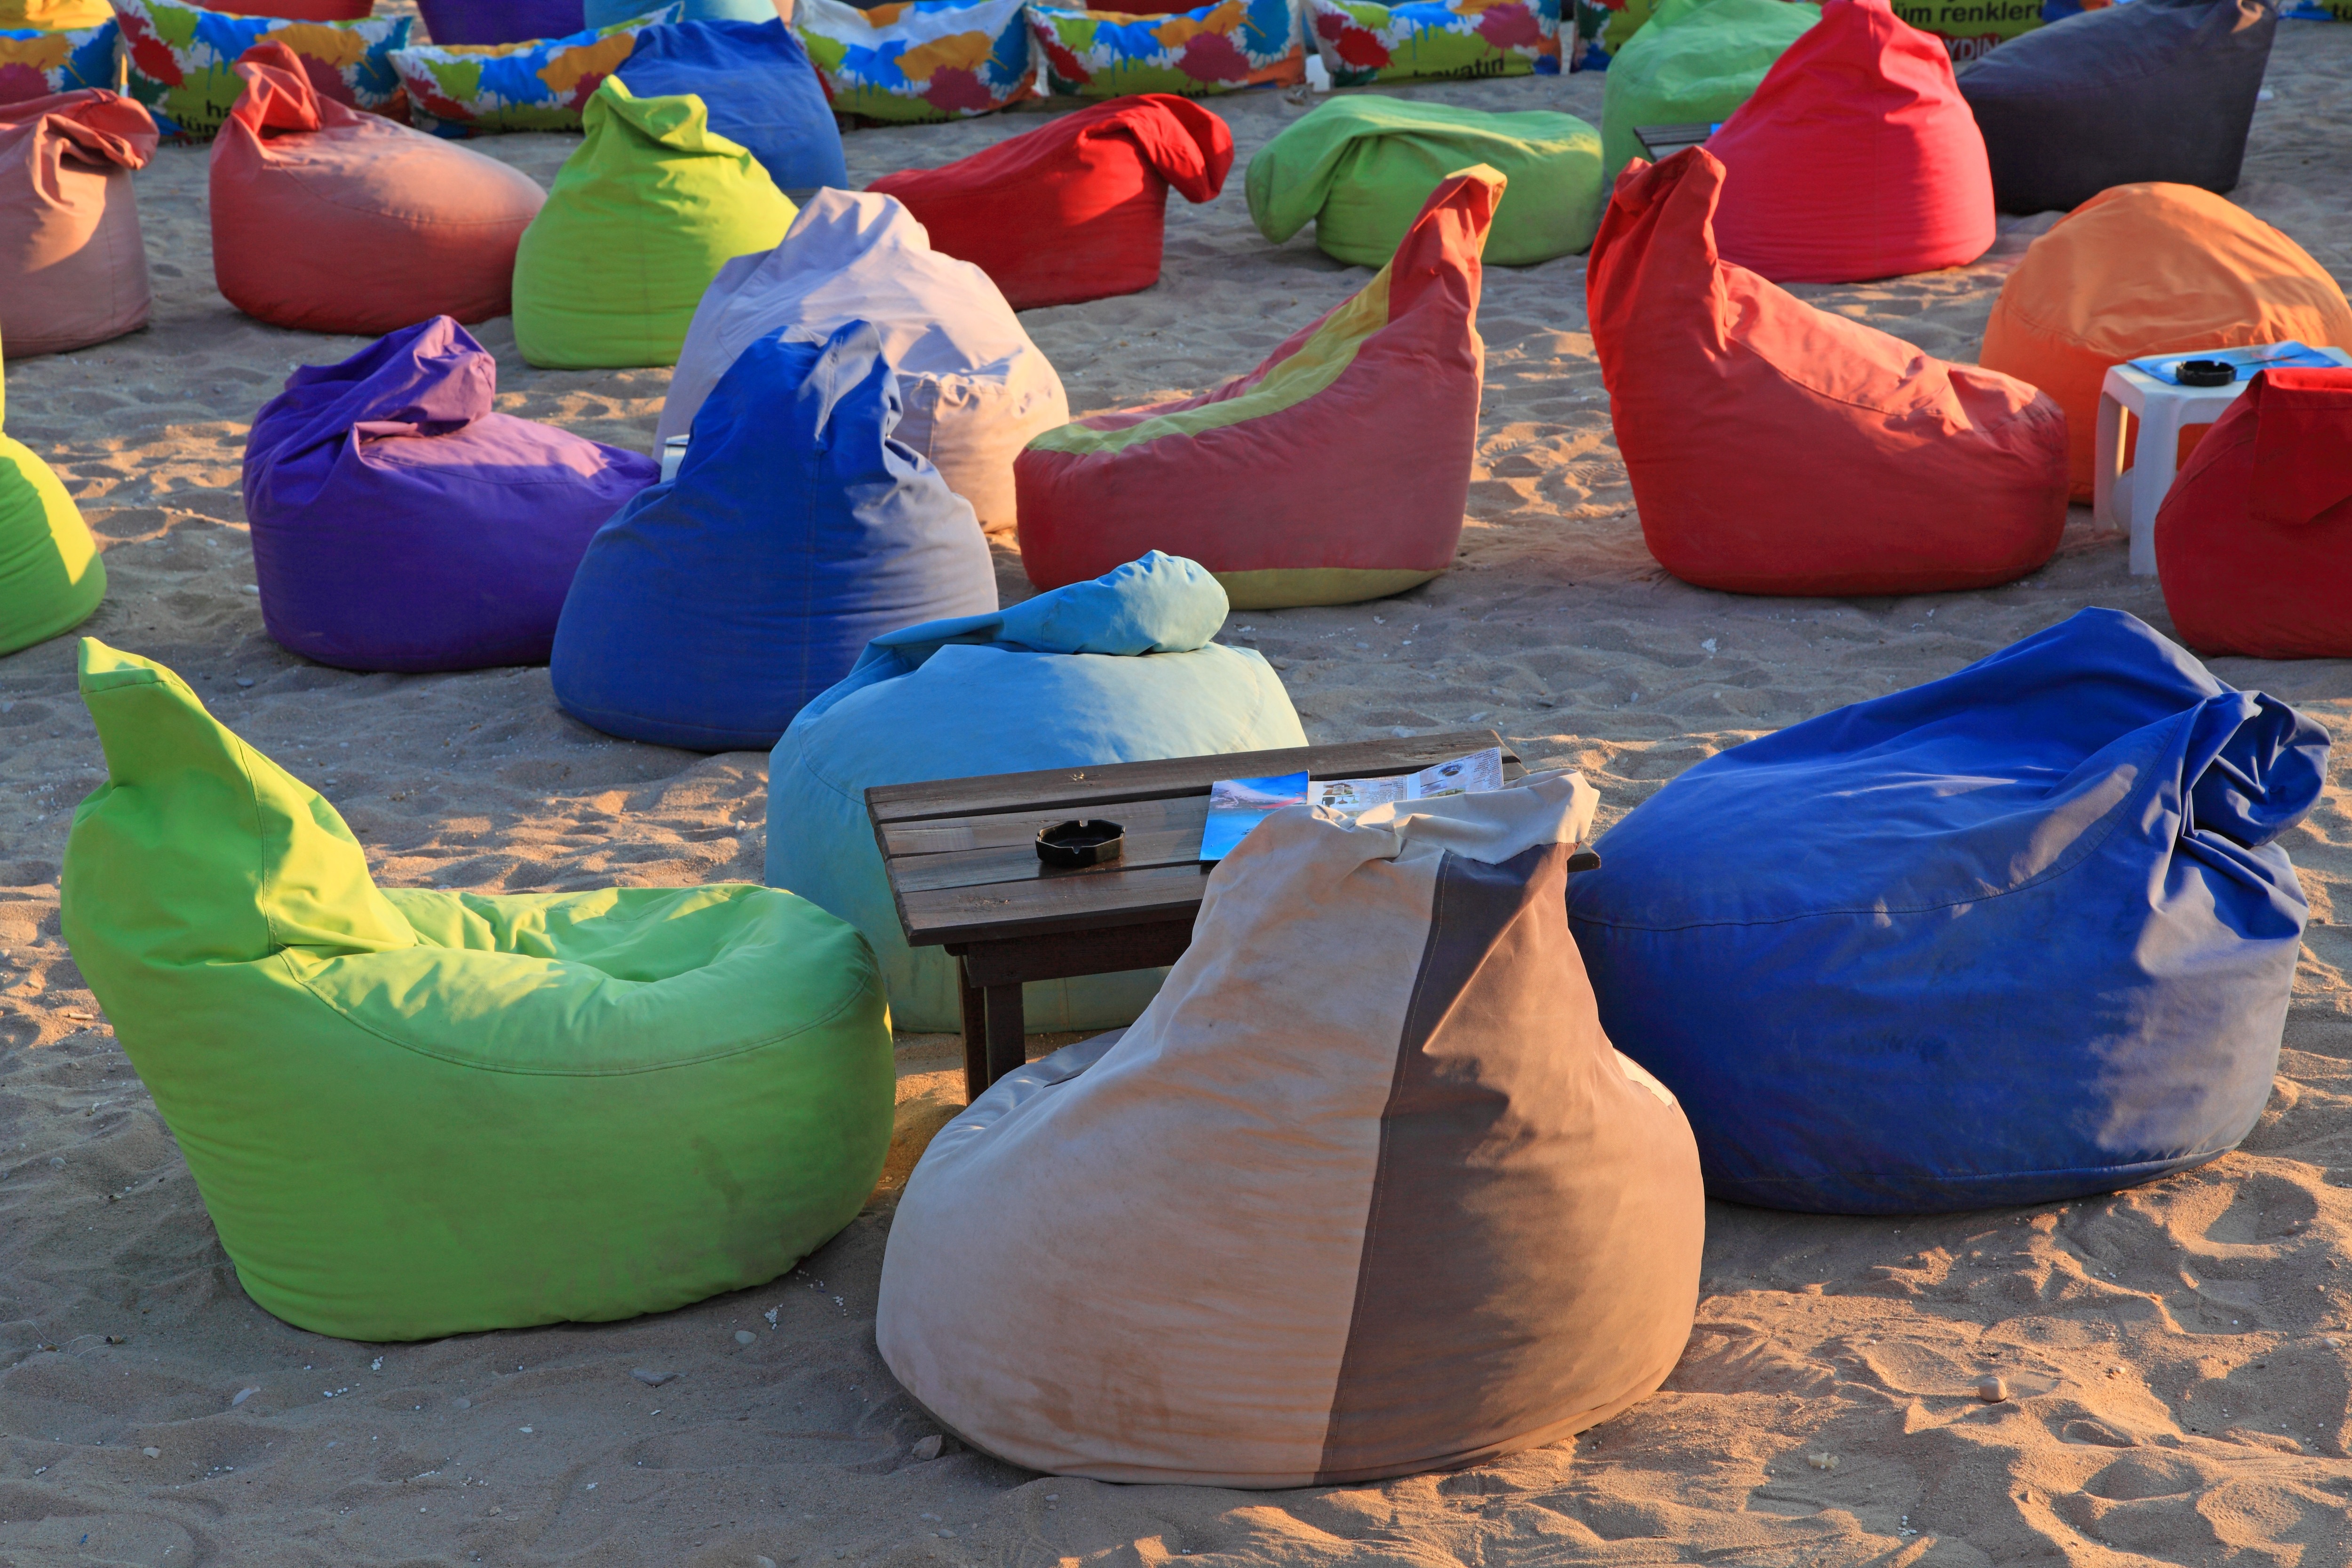
beach, sea, sand, play, chair, seat, bean, color, sitting, bag, child, rest, furniture, colorful, sofa, relaxation, beautiful, comfort, inflatable